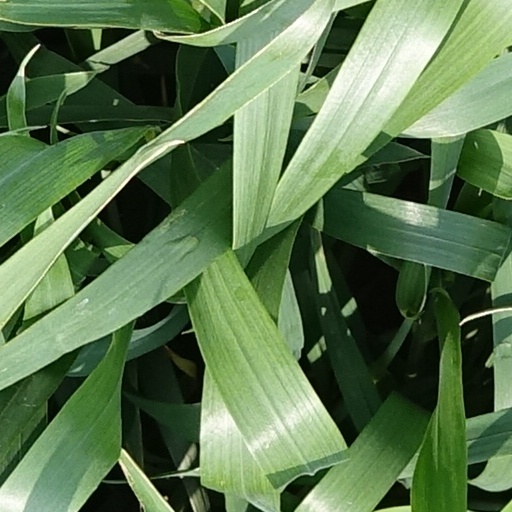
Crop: wheat